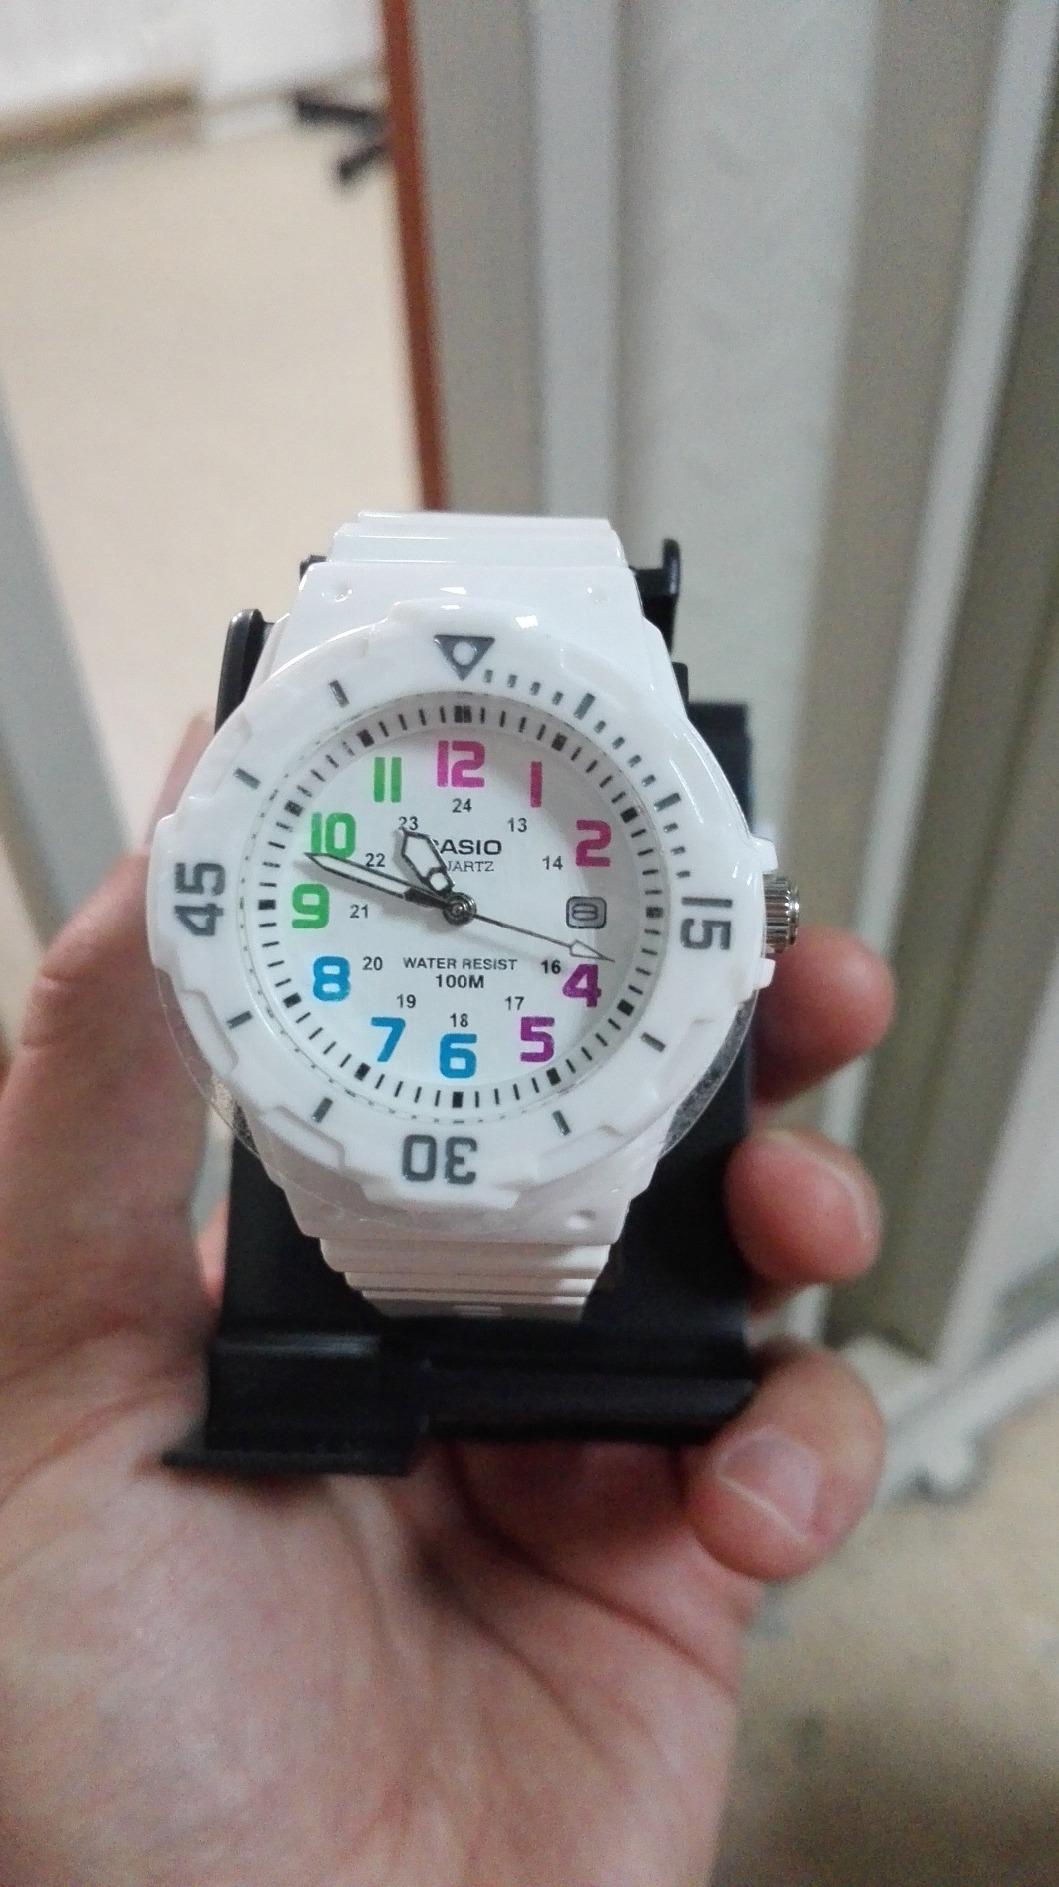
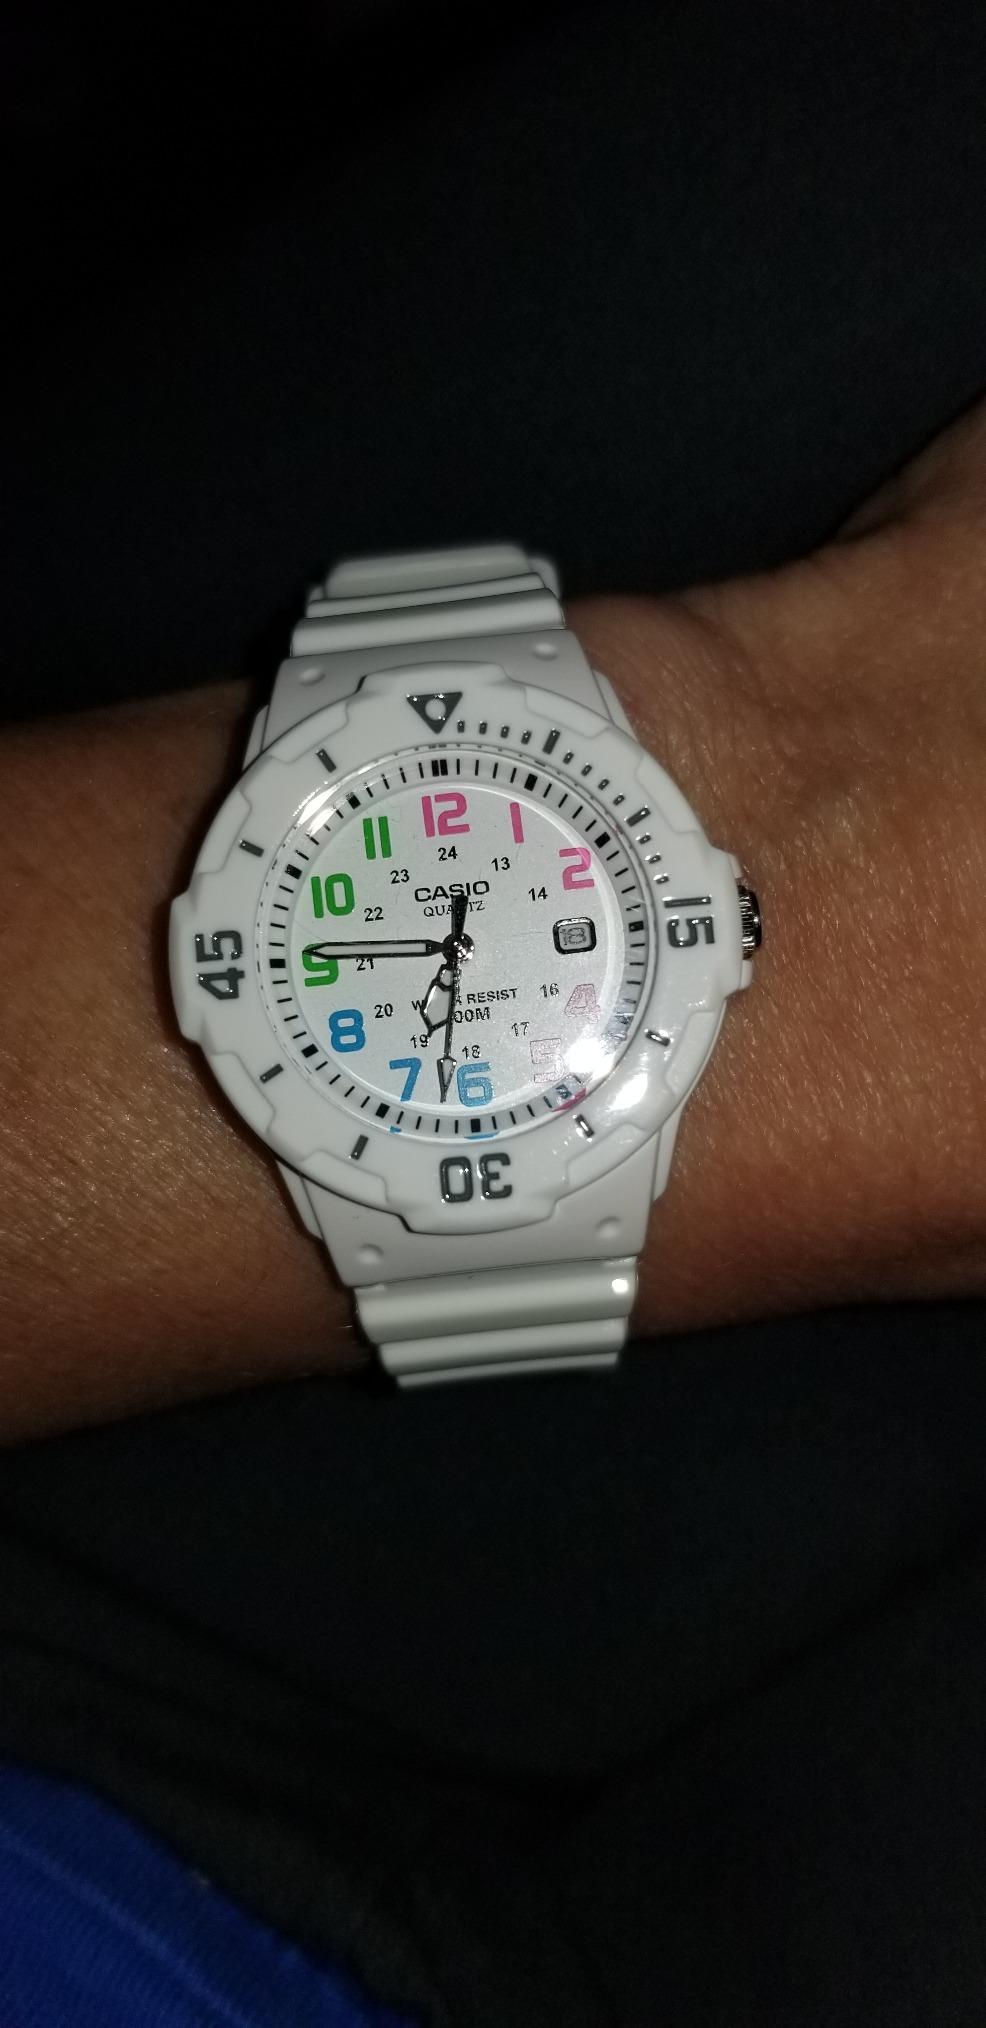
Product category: accessories_watch
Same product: yes